Shyok (village)

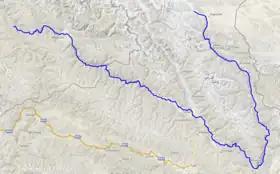
The Shyok village is at the southern tip of the V-shaped Shyok River

Shyok is connected to Durbuk, 16 km to the south, and Agham, 47 km to the north, via the Agam-Shyok-Durbuk Road, Durbuk is further connected to both Leh and Pangong via the Kharu-Pangong Road.